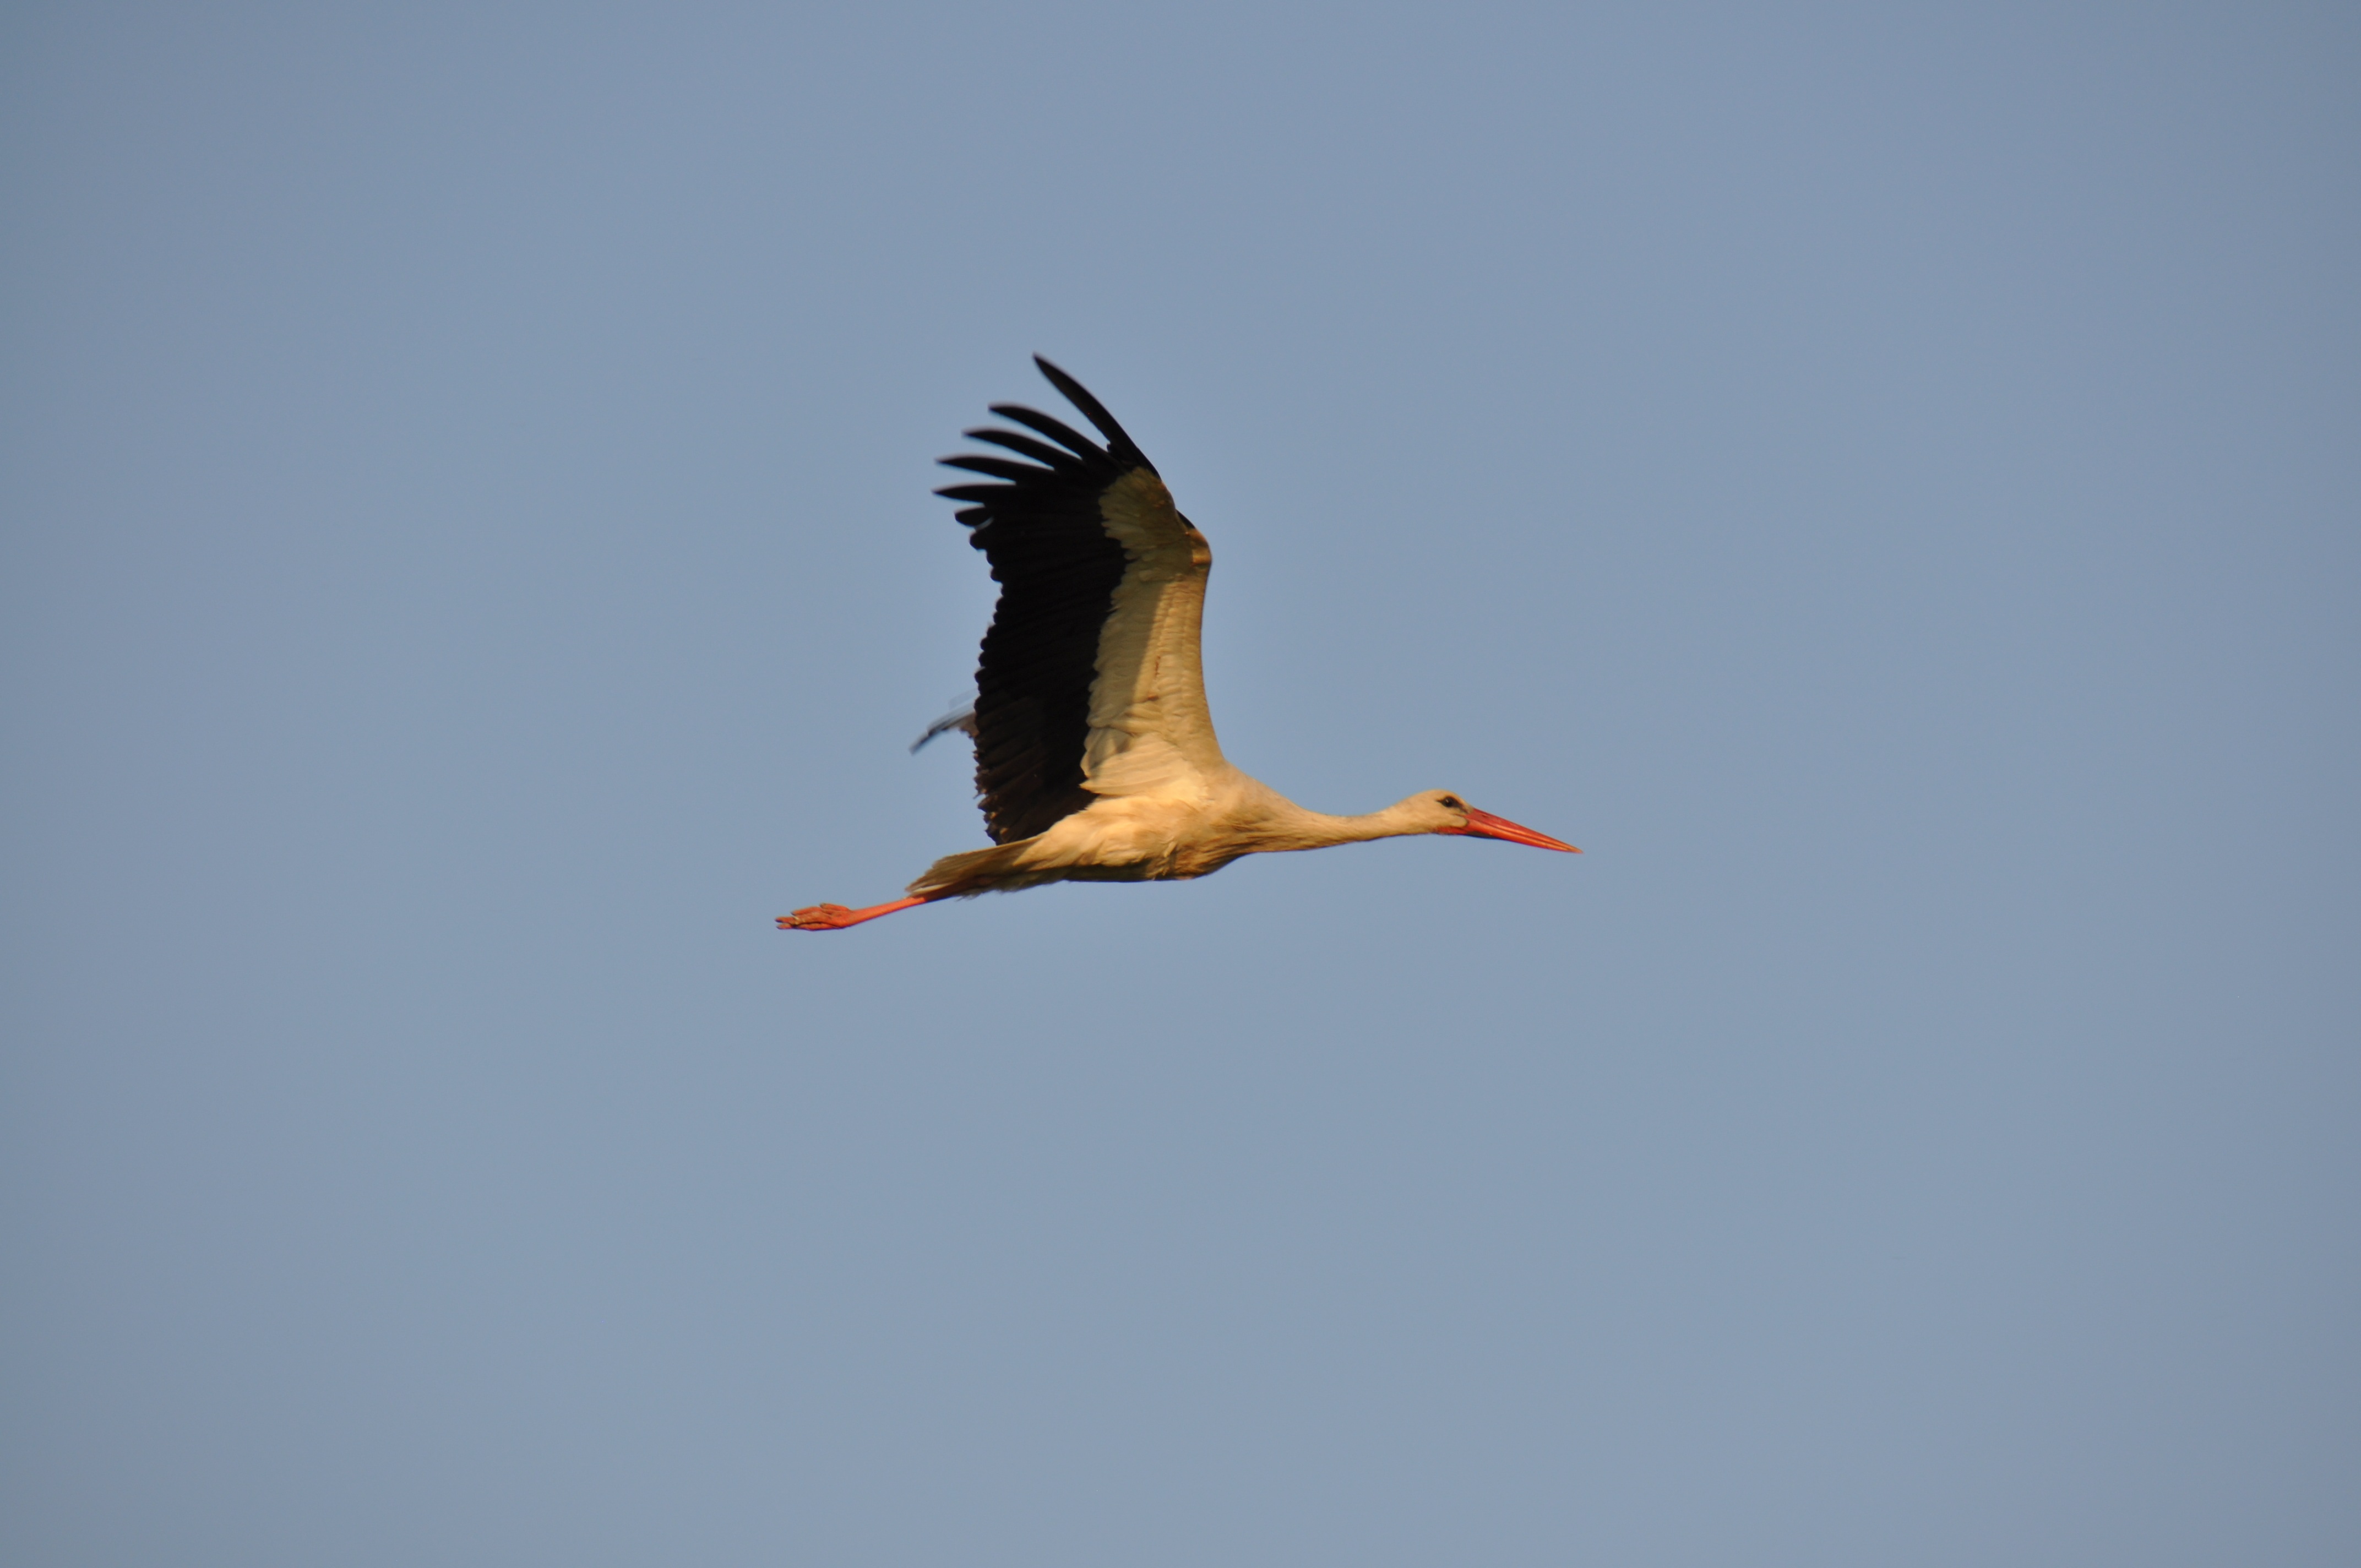
bird, wing, sky, beak, flight, fauna, stork, birds, vertebrate, ali, white stork, bird migration, accipitriformes, ciconiiformes